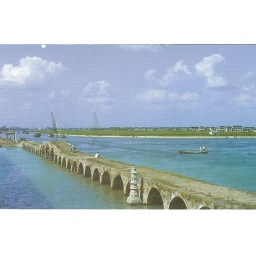
not your country - blue - in color rr group. the precious belt bridge